Helsinki Regional Transport Authority

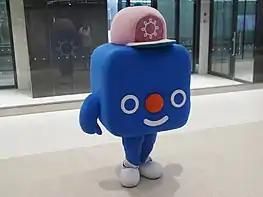
Välkky, a blue cube with a face and a cap, is the official mascot of the Helsinki Regional Transport Authority.

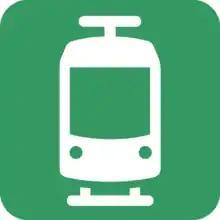
HSL's logo for tram transportation

As of 27 April 2019, the HSL area is divided into four zones designated A, B, C and D, roughly circularly divided according to distance from the city centre of Helsinki. Customers are obligated to buy a ticket spanning at least two zones at a time; the exception to this is zone D, for which a single zone ticket is available. Available tickets include single, multi-journey, day and seasonal tickets, all of which can be bought using a travel card, from kiosks and select stores or from HSL's vending machines or mobile application.